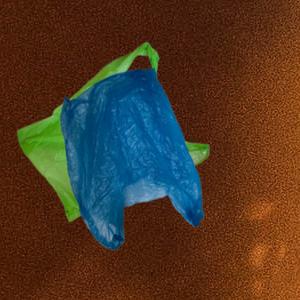
Label: plasticbags